Abjjad

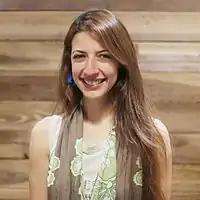
Eman Hylooz, Founder & CEO

In May 2012, Oasis500 provided Abjjad with the seed funding to launch the website. In June 2012, Abjjad was launched with a budget of 15 thousand dollars. Within the first three months more than 10 thousand members were registered in Abjjad. Abjjad has participated in different local and international forums to meet several investors and entrepreneurs. In October 2012 Abjjad participated in Global thinkers forum in Amman, Jordan where Eman Hylooz, founder & CEO, presented the concept of Abjjad, its vision and future plans In mid-December 2012 Abjjad participated in Global Entrepreneurship in Dubai where it was presented to investors as a start-up and a new project in the Middle East. In February 2013 Abjjad was one of ten startups MENA apps has nominated from Jordan and Palestine to participate in startup Turkey. In May 2013 Abjjad participated in World Economic Forum in Amman, Jordan and later in June 2013 participated in Arab Net in Dubai.